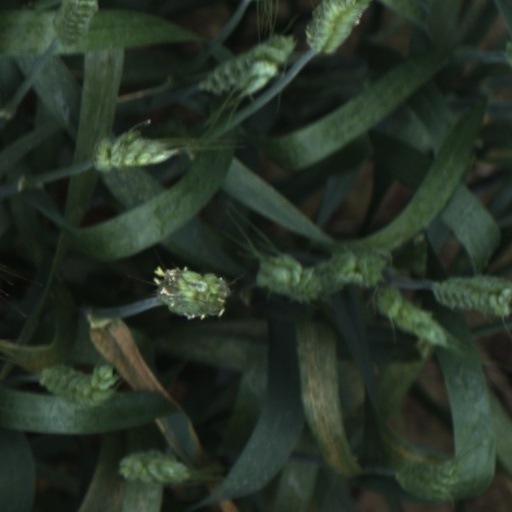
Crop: wheat